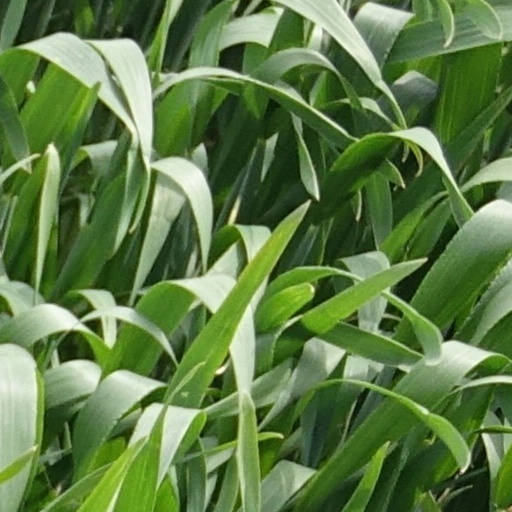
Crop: wheat